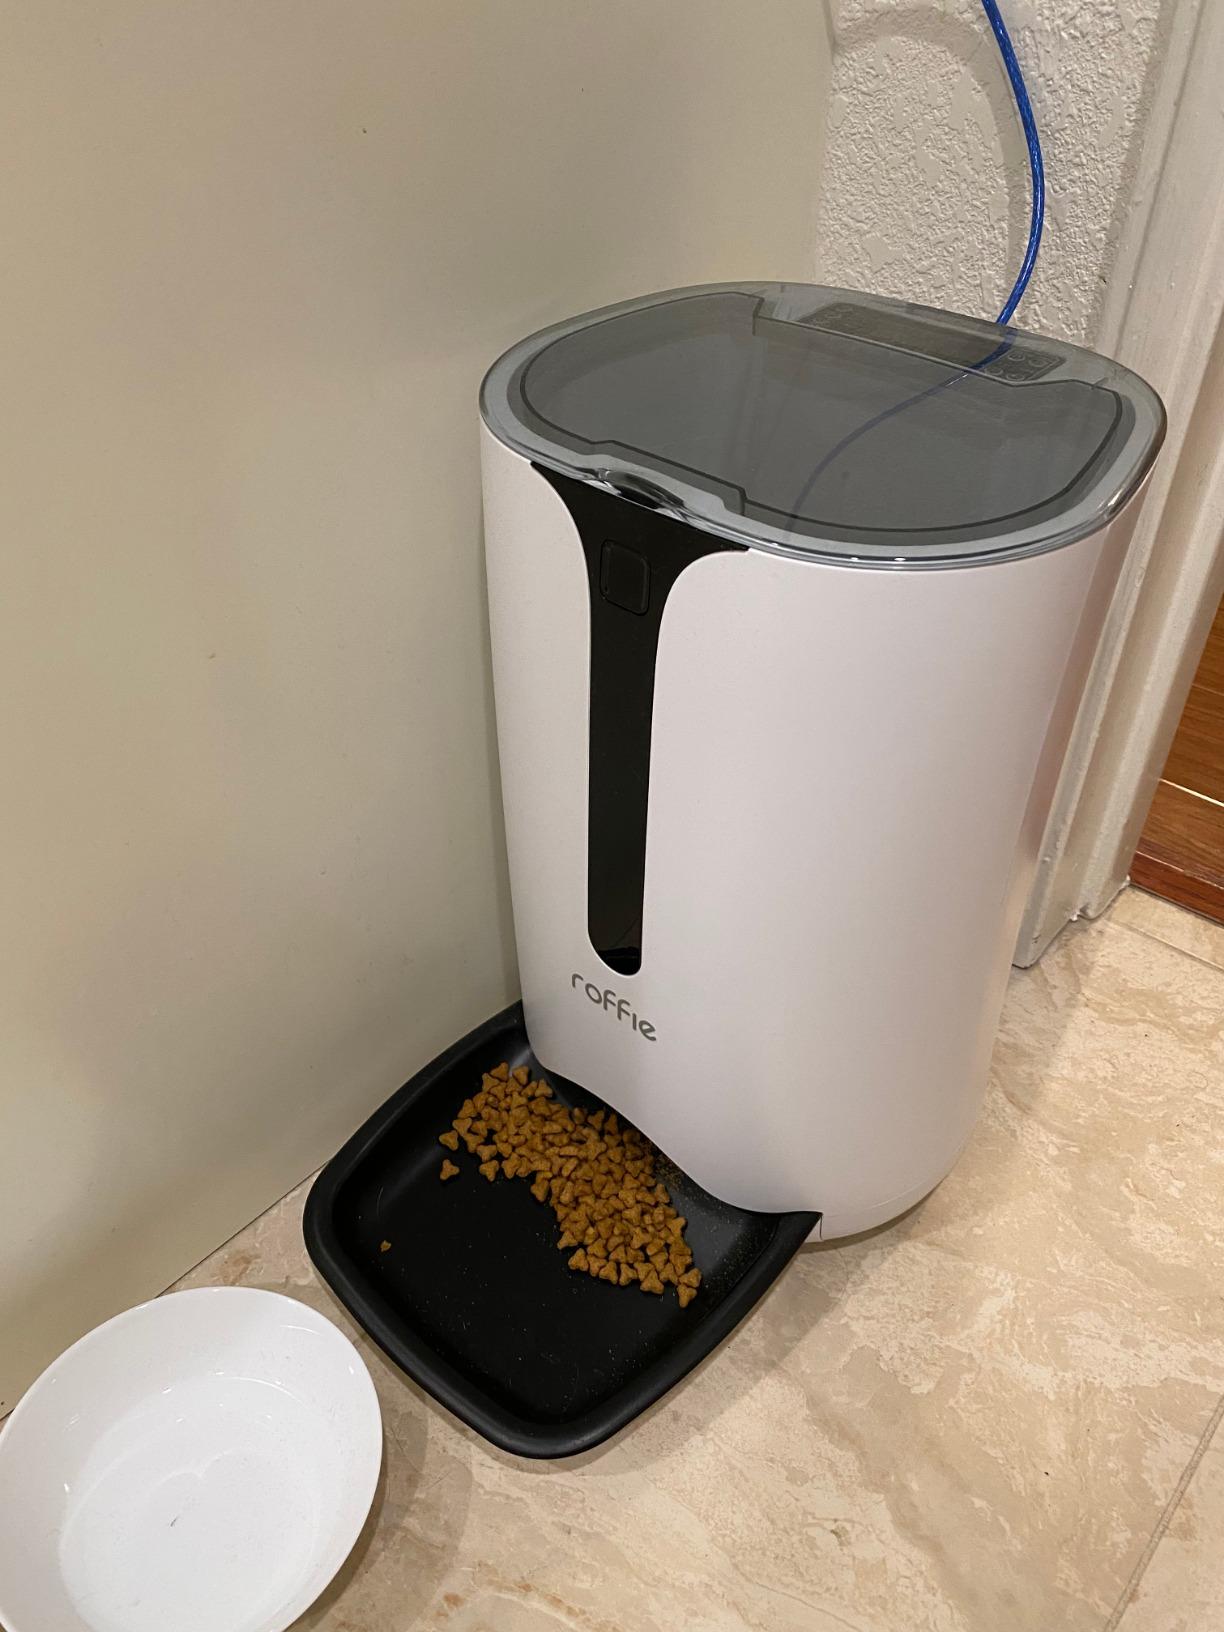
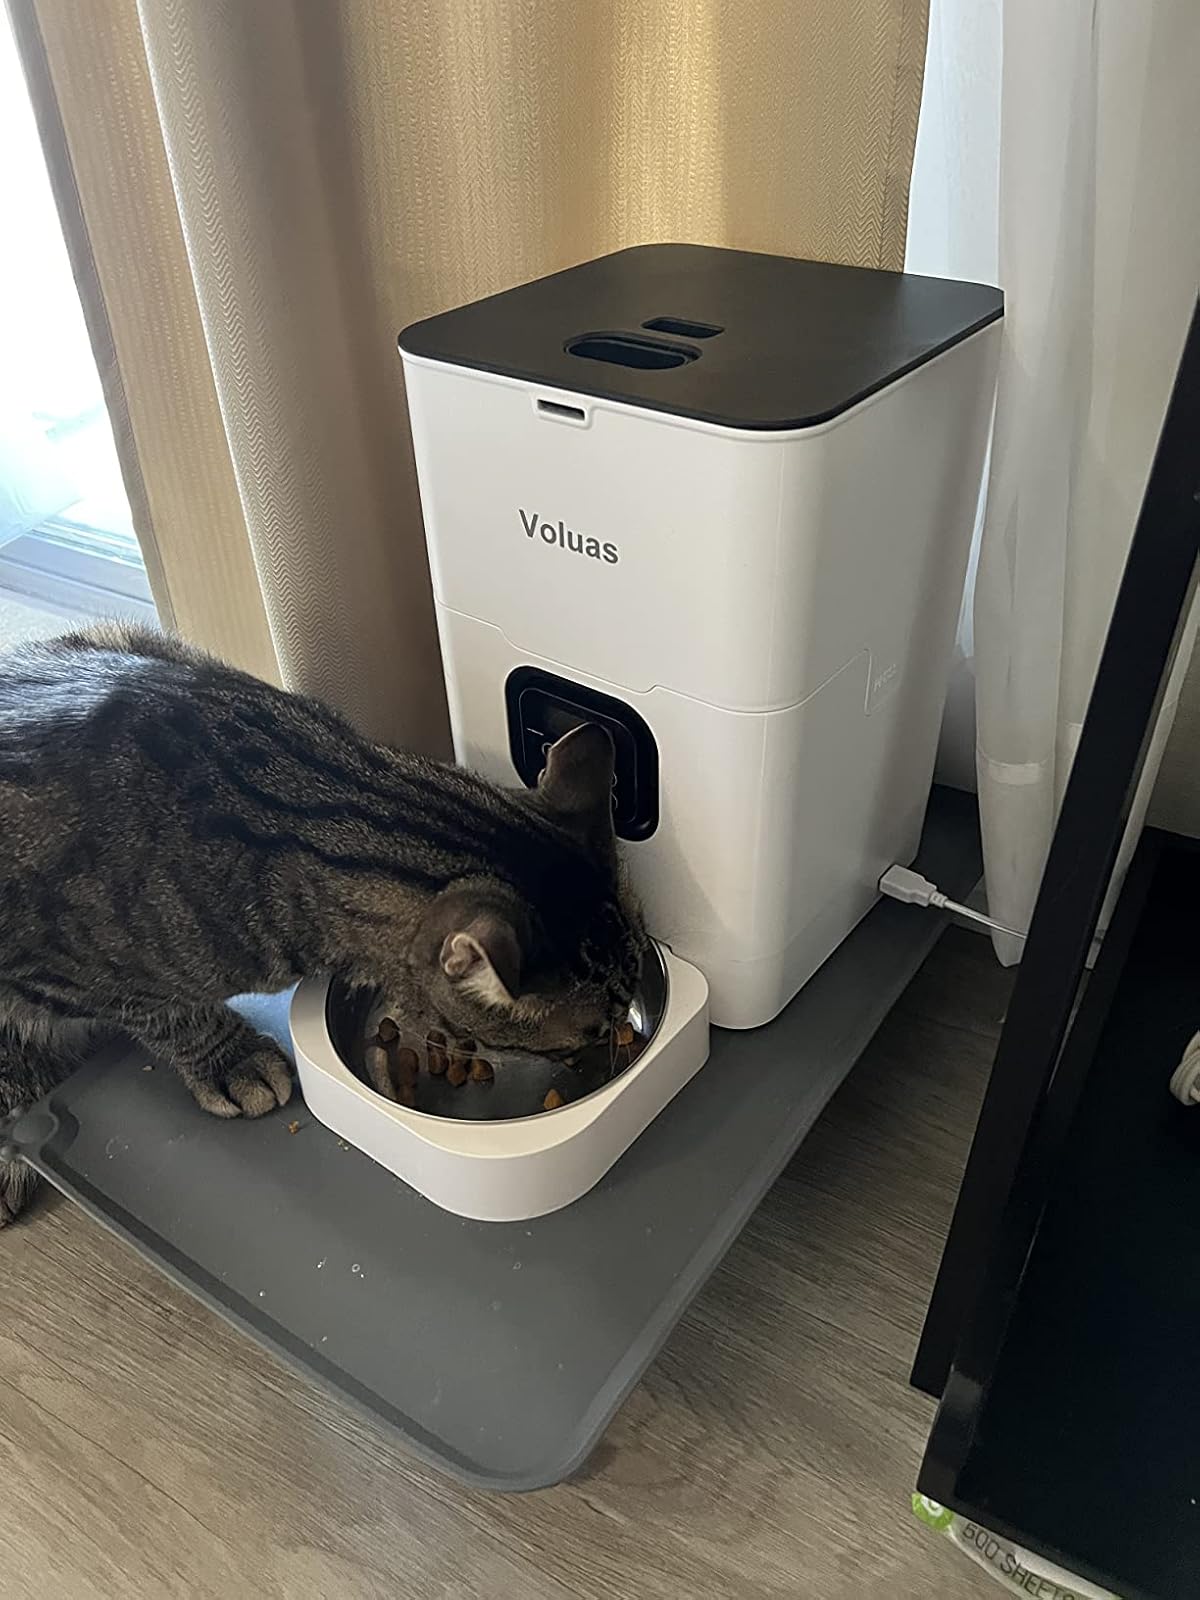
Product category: items_feeder
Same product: no